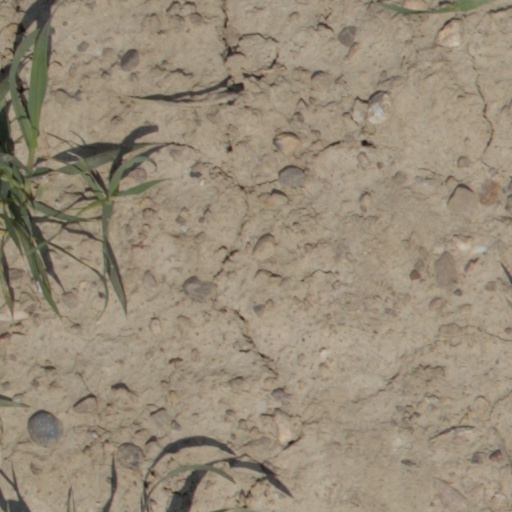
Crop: wheat